Medal for Long Service and Good Conduct (Military)

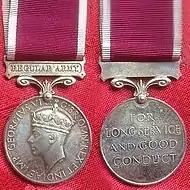
King George VI version 1

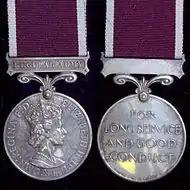
Queen Elizabeth II version 1

In October 2016, it was announced that the Long Service and Good Conduct Medals of the respective services would be extended to all personnel irrespective of rank, who meet the requirements of award. The key requirement is any period of 15 years' service in the Regular Army starting from the day of attestation irrespective of age without any entries on the individual's disciplinary record. This change is retroactive to those officers still serving in the Regular Army from 29 July 2014. Additionally, the period required for the award of the clasp has been reduced from 15 to 10 years with a back date to 29 July 2014 for officers and to 1 October 2016 for other ranks.